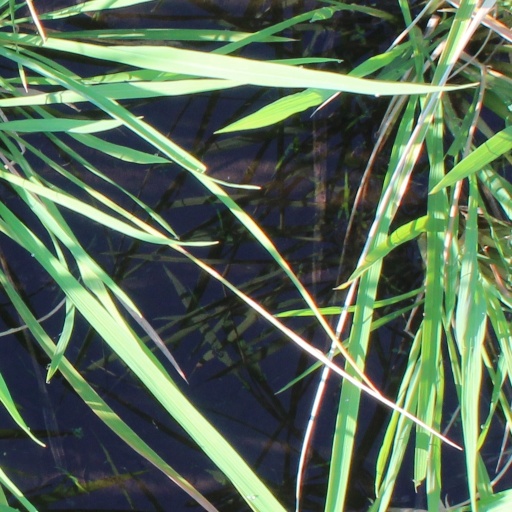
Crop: rice